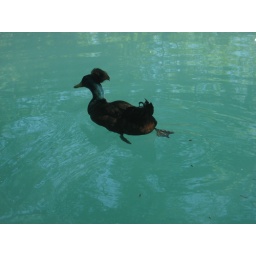
duck in the water